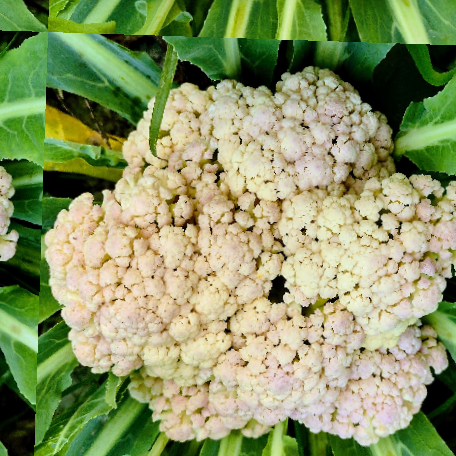
Label: Bacterial spot rot